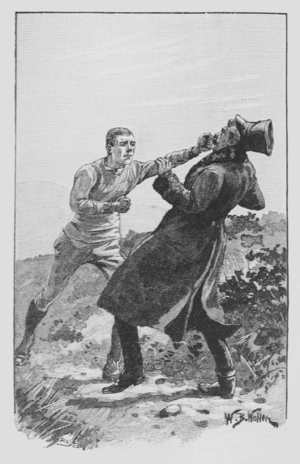
Comment le roi marqua le brigadier, est une nouvelle d'Arthur Conan Doyle mettant en scène le Brigadier Gérard. Elle est parue pour la première fois dans la revue britannique Strand Magazine en mai 1895, avant d'être reprise dans le recueil Les Exploits du Brigadier Gérard.